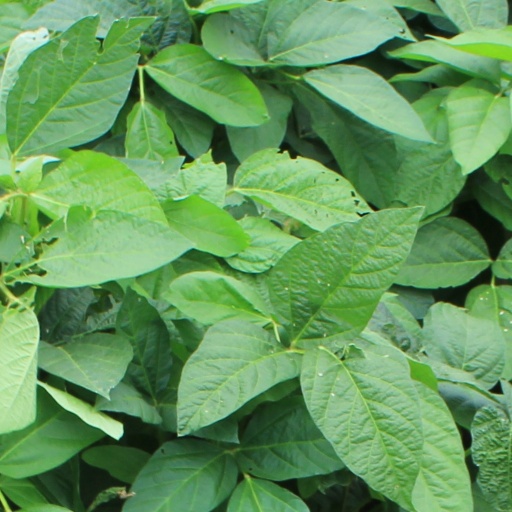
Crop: soybean